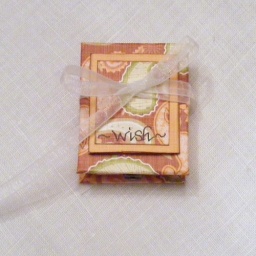
The tooth fairy box in orange, brown, pink &amp;amp; green paisley.